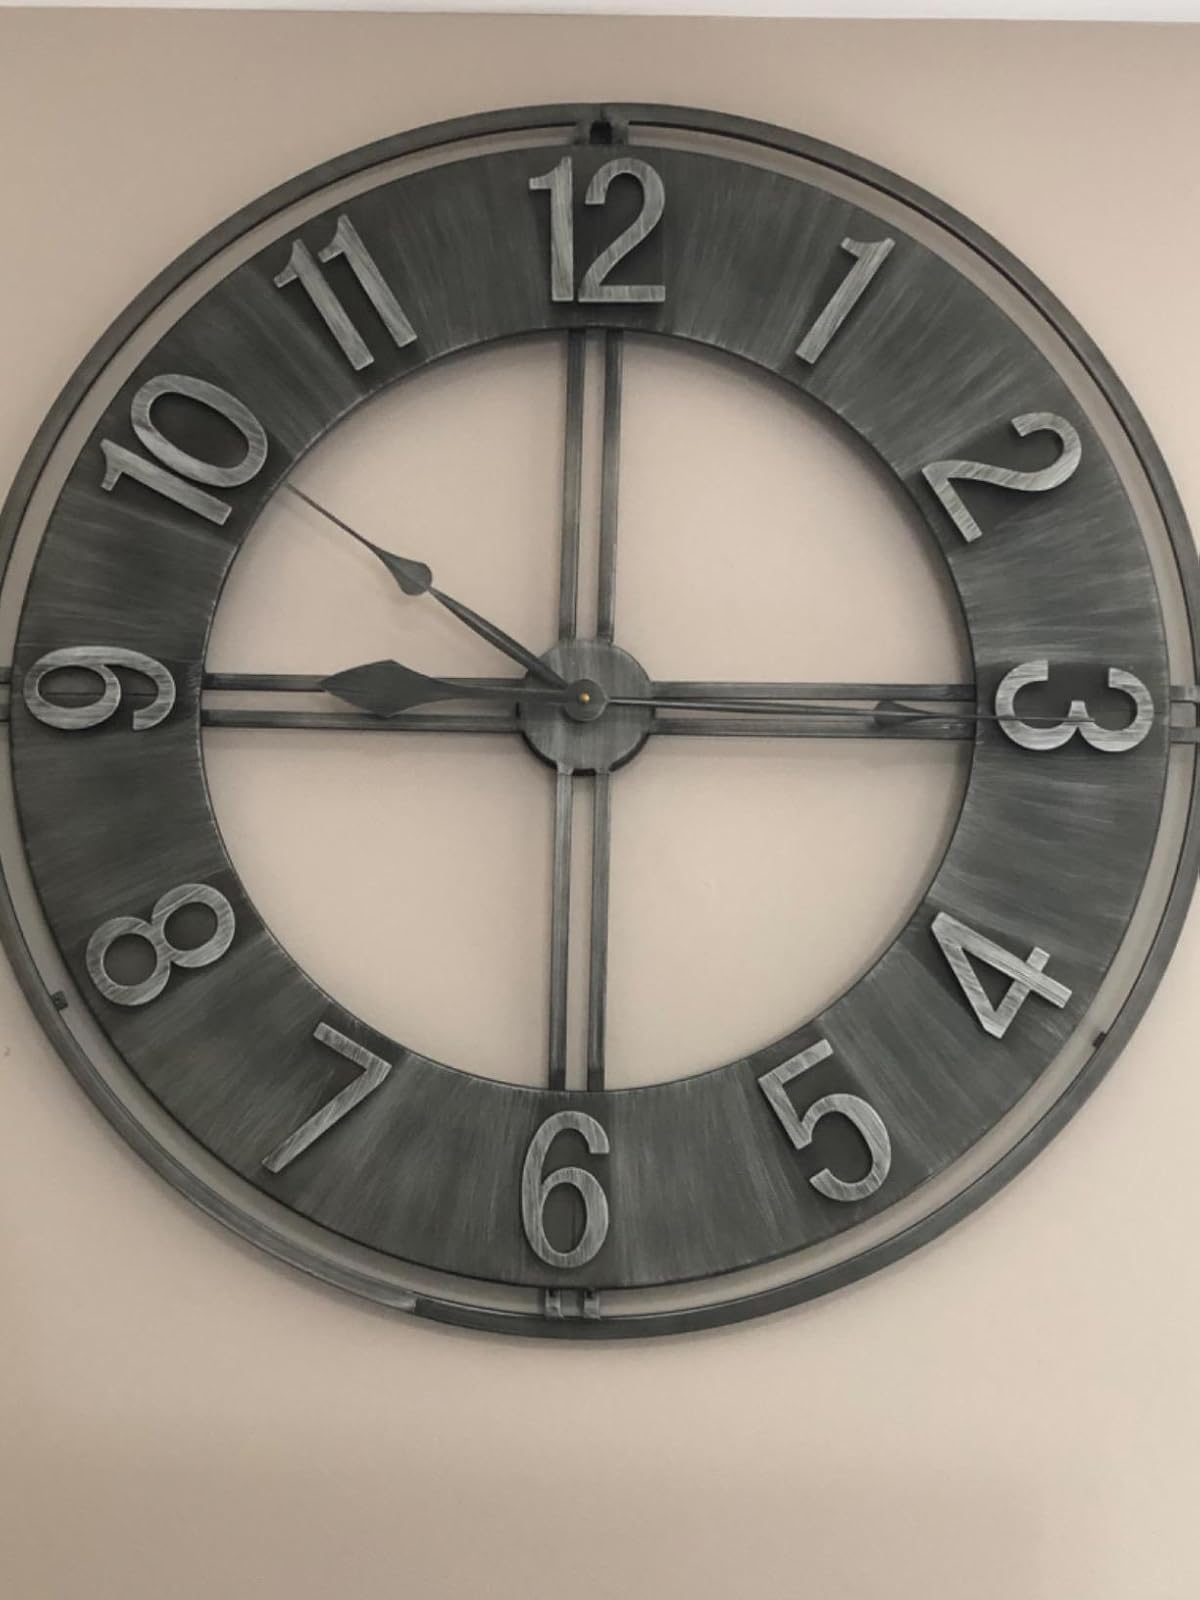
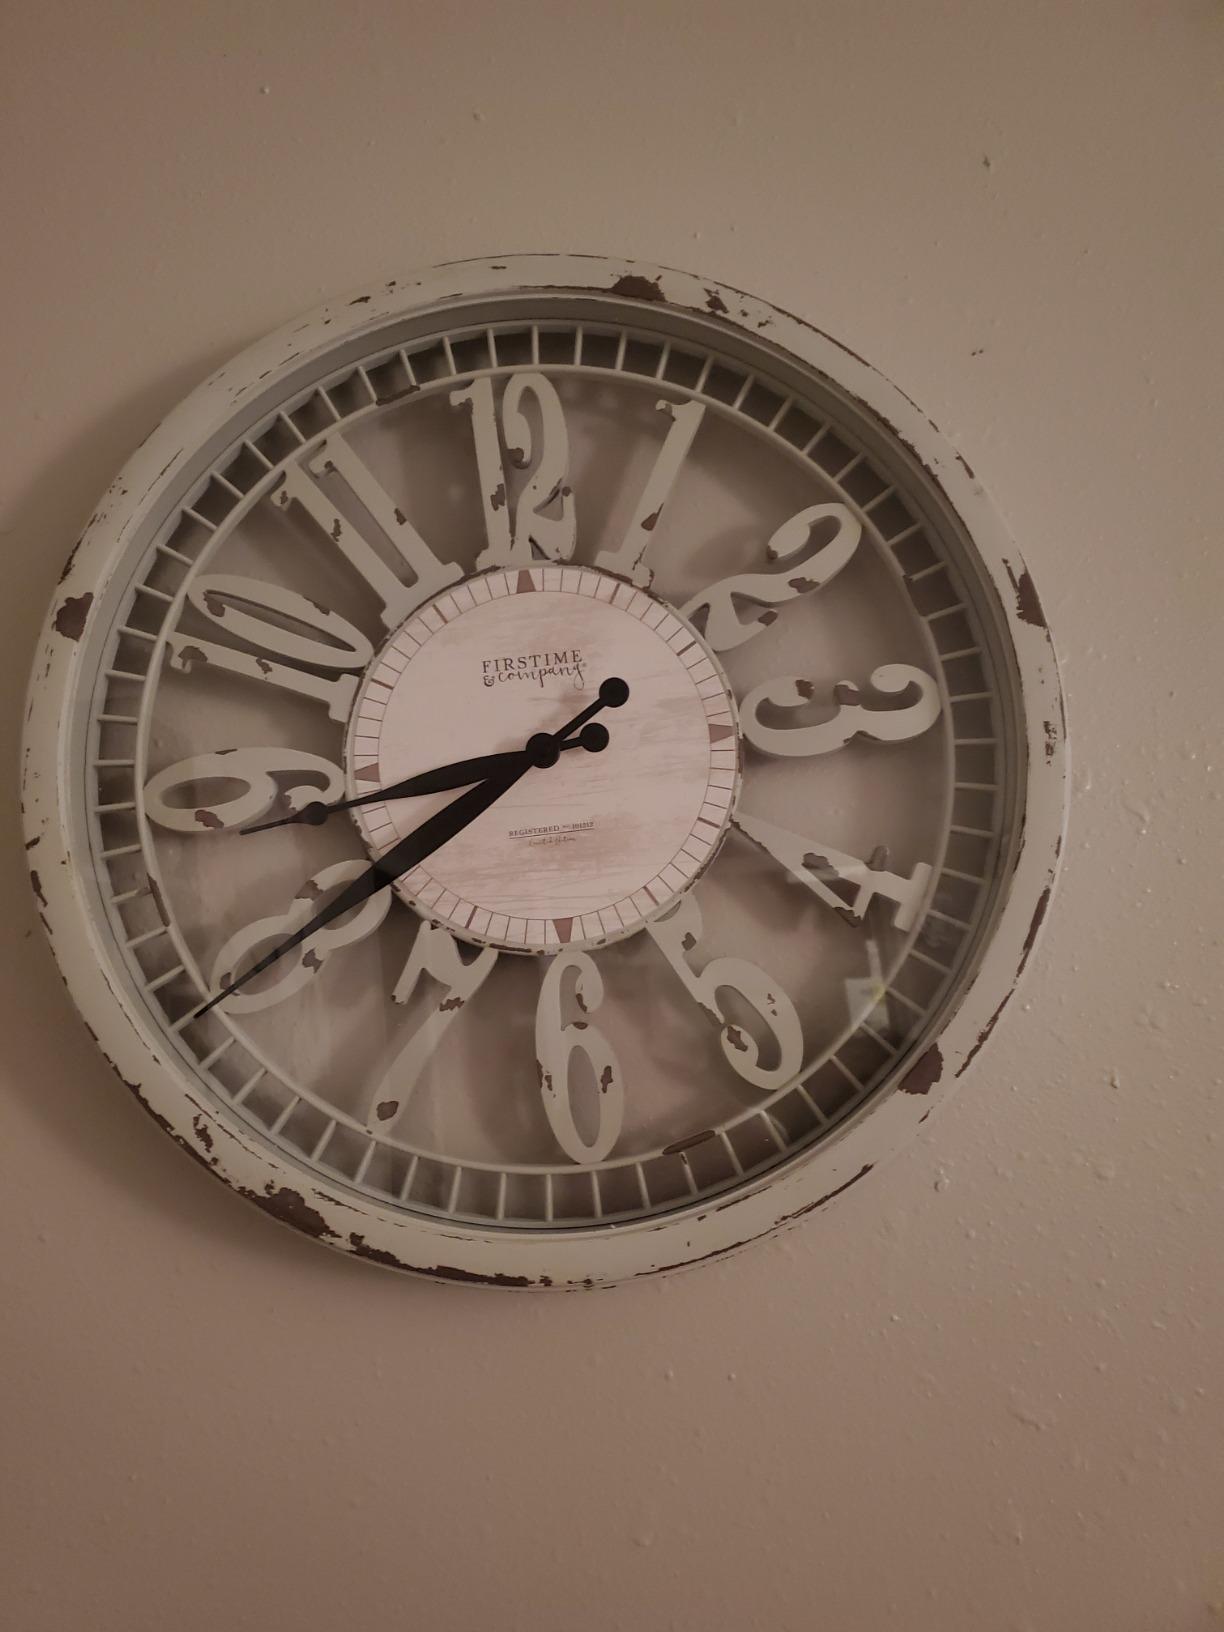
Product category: clock
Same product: no